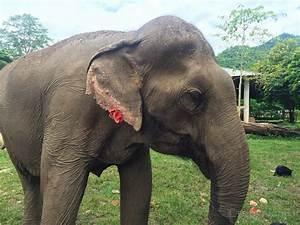
elephant